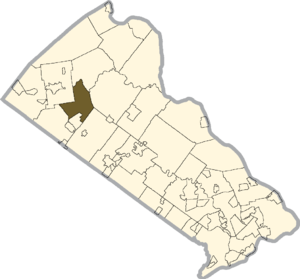
East Rockhill Township est un township, situé dans le comté de Bucks, en Pennsylvanie, aux États-Unis. En 2010, le township comptait une population de 5 706 habitants.